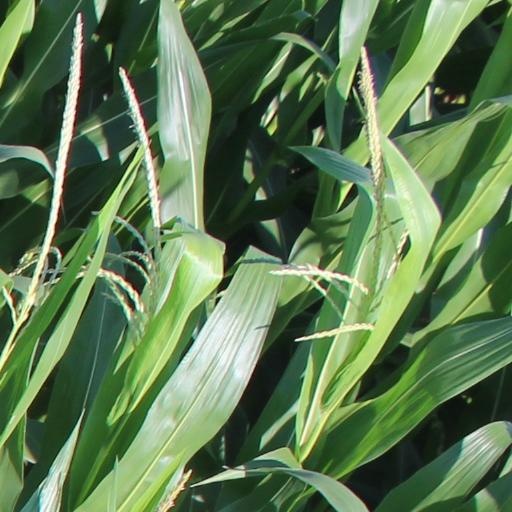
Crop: maize; corn